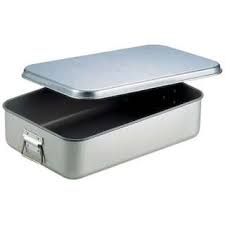
Waste category: metal